Perijasaurus

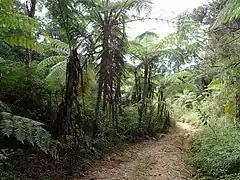
Example of Lowland Rainforest in modern Filipinas. "Perijasaurus" is thought to have inhabited a similar environment

"Perijasaurus" hails from the La Quinta Formation of northern South America, in what is now Colombia and Venezuela, making it the northernmost sauropod from South America ever recorded as well as the first dinosaur found in the Colombian part of the La Quinta Formation. The La Quinta environment is interpreted as a tropical lowland forest. Its location and time suggests eusauropods reached a broad distribution before the breakup of Pangaea and the Toarcian faunal turnover. Other dinosaurs from this formation include the stem-averostran theropod "Tachiraptor" and the ornithischian "Laquintasaura", both from Venezuela and from older (Hettangian) layers.